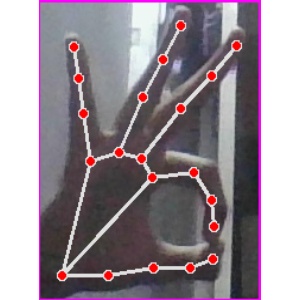
अक्षर: ण